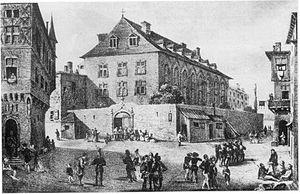
L'Hôtel-Dieu de Lyon à l'époque de Rabelais. Il s'élevait sur l'emplacement de la chapelle actuelle. Lithographie de H. Gaillard, 1847 Musée des Hospices Civils de Lyon
L'Hôtel-Dieu de Lyon est l'un des plus grands bâtiments de la presqu'île de Lyon. Il est construit en bordure ouest du Rhône, dans le quartier de Bellecour. Ce n'est pas le premier hôpital lyonnais. Son rôle hospitalier lui a été dévolu par un autre établissement, créé en 542. L'hôpital Notre-Dame de Lyon, sis à Saint Paul, successivement appelé Notre-Dame du Pont, Notre-Dame de la Graneterie, Notre-Dame de la Saunerie et Hôpital Saint- Eloi et qui disparait vers la fin du XVᵉ siècle. En 2007, il a été décidé de transférer ses services dans d'autres établissements afin de pouvoir louer son bâtiment et son site exceptionnels. De 2010 à 2015, le bâtiment resta désaffecté, et d'importants travaux sur environ trois ans pour une utilisation hôtelière, muséale et également pour accueillir la cité de la gastronomie. Il ouvre en juin 2019.